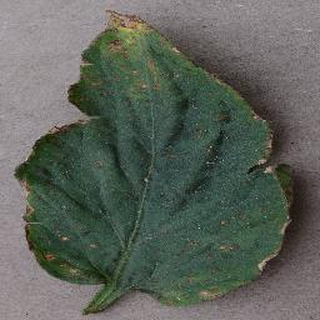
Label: tomato_bacterial_spot